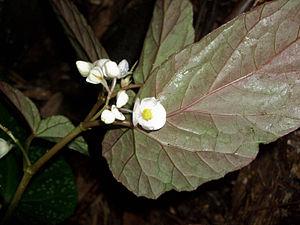
Begonia taiwaniana est une espèce de plantes de la famille des Begoniaceae. Ce bégonia est originaire de Taïwan. L'espèce fait partie de la section Diploclinium. Elle a été décrite en 1911 par Bunzō Hayata. L'épithète spécifique taiwaniana signifie « de Taïwan ».